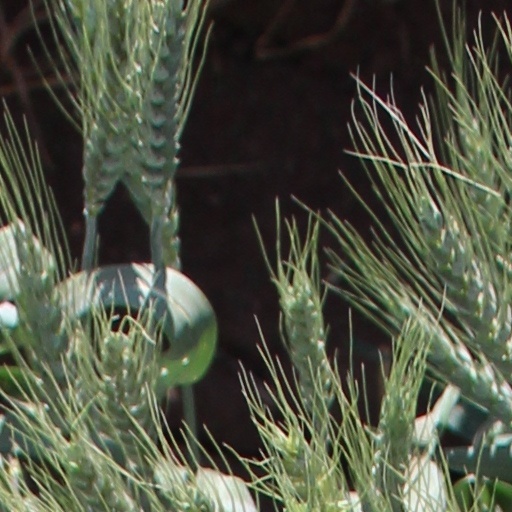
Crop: wheat